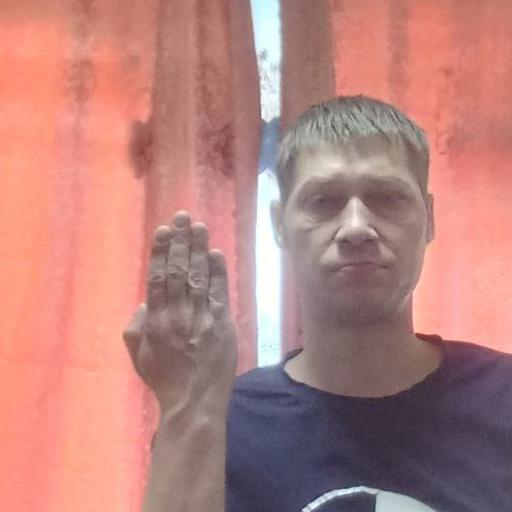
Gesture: stop_inverted